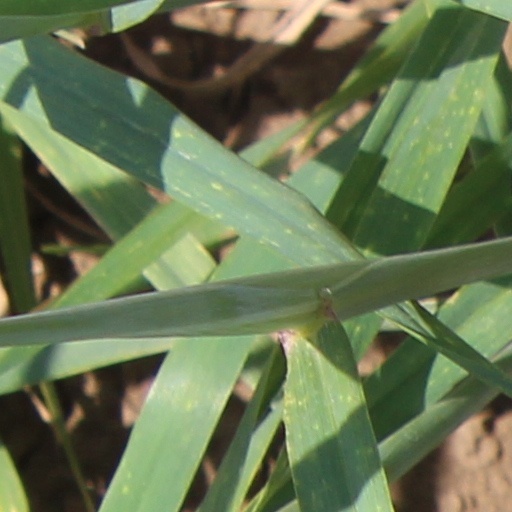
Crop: wheat